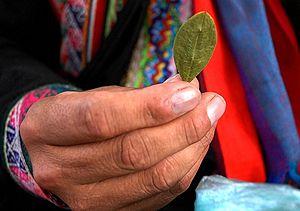
La cocaïne est un alcaloïde tropanique extrait de la feuille de coca. Psychotrope, elle est un puissant stimulant du système nerveux central, et sa consommation est addictive. Elle constitue également un vasoconstricteur périphérique. Elle est classifiée comme stupéfiant par la convention unique sur les stupéfiants de 1961 de l'ONU. Sa possession, son trafic et sa vente sont réglementés dans tous les pays. Cependant, certains ont dépénalisé – voire légalisé – sa possession pour un usage personnel, comme en République tchèque, au Portugal ou en Colombie. D'autres pays ultra-restrictifs peuvent appliquer la peine de mort comme en Arabie Saoudite ou aux Émirats Arabes Unis.